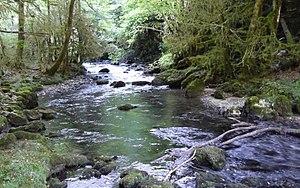
La petite amazonie, en contrebas de Lomné, à quelques mètres en amont de la convergence de l'Arros et de l'Ayguette
Lomné est une commune française située dans le département des Hautes-Pyrénées, en région Occitanie.